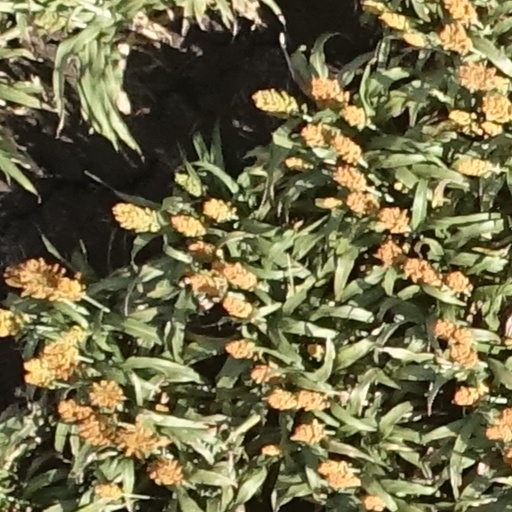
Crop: sorghum